Question: Please indicate a possible affordance area of the jump_skateboard that can be used for standing on
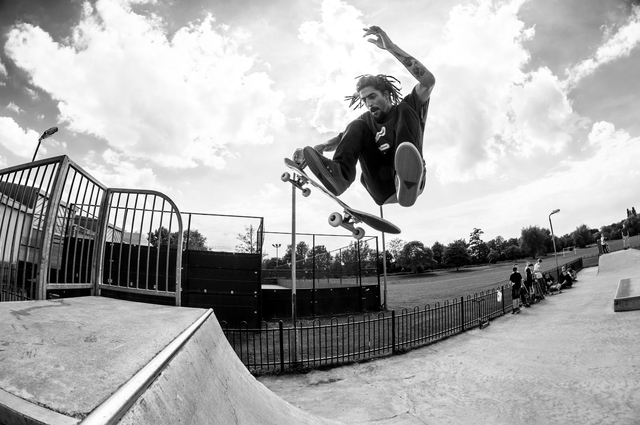
Answer: [277.007, 151.984, 412.27, 244.089]